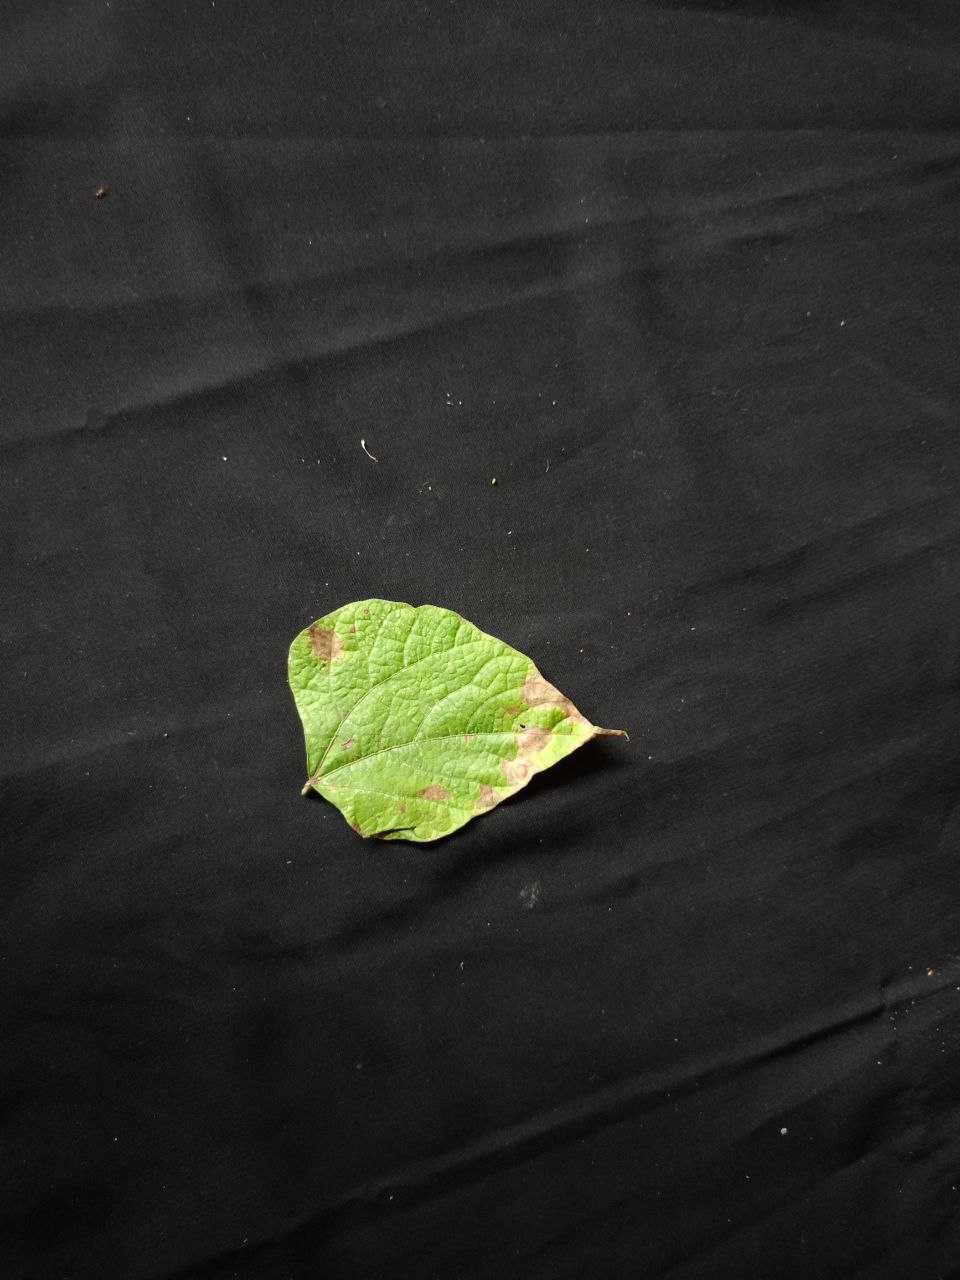
Crop: bean
Leaf condition: Blight